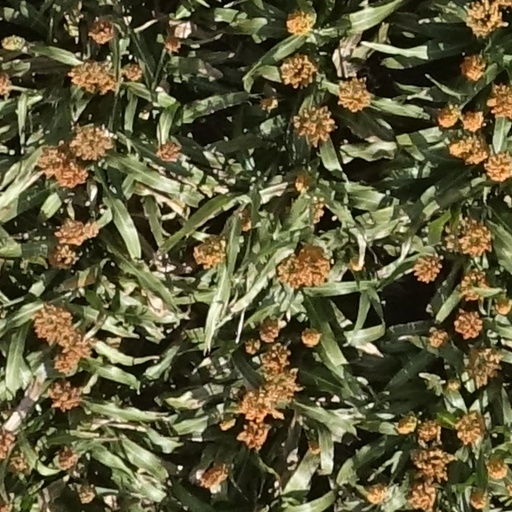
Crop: sorghum